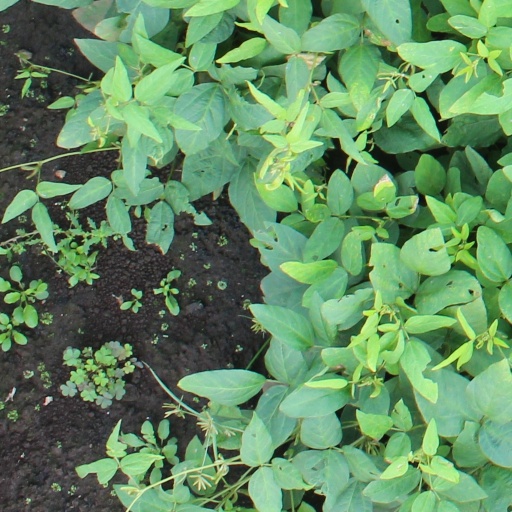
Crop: soybean